Robert van Gulik

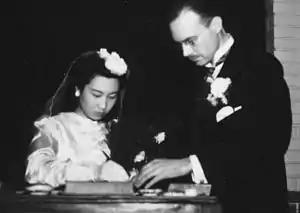
Marrying Shui Shifang (Chongqing, 1943)

Robert van Gulik was born in Zutphen, the son of a medical officer in the Dutch army of what was then called the Dutch East Indies (modern-day Indonesia). He was born in the Netherlands, but from the age of three till twelve he lived in Batavia, Dutch East Indies (now Jakarta), where he was tutored in Mandarin and other languages. He went to Leiden University in 1929. He began his studies under the Sinologist J.J.L. Duyvendak, whose interests were in Ancient China. Perhaps because of his upbringing in the East Indies, Van Gulik's interests were in later periods, and he transferred and obtained his PhD in 1935 from Utrecht University. His talents as a linguist suited him for a job in the Dutch Foreign Service, which he joined in 1935; and he was then stationed in various countries, mostly in East Asia (Japan and China).